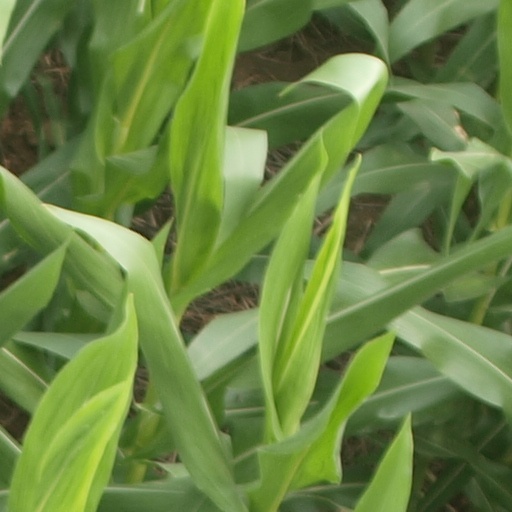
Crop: maize; corn